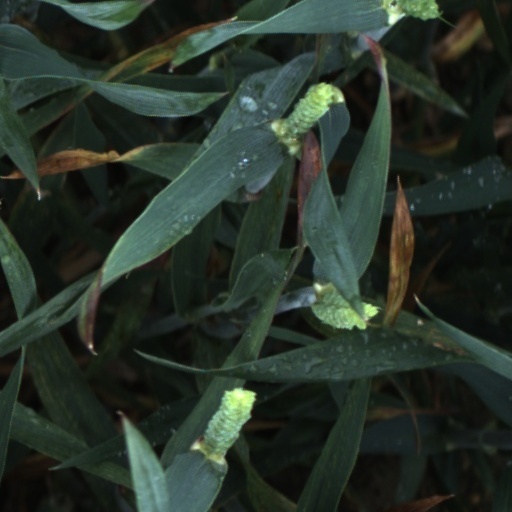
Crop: wheat